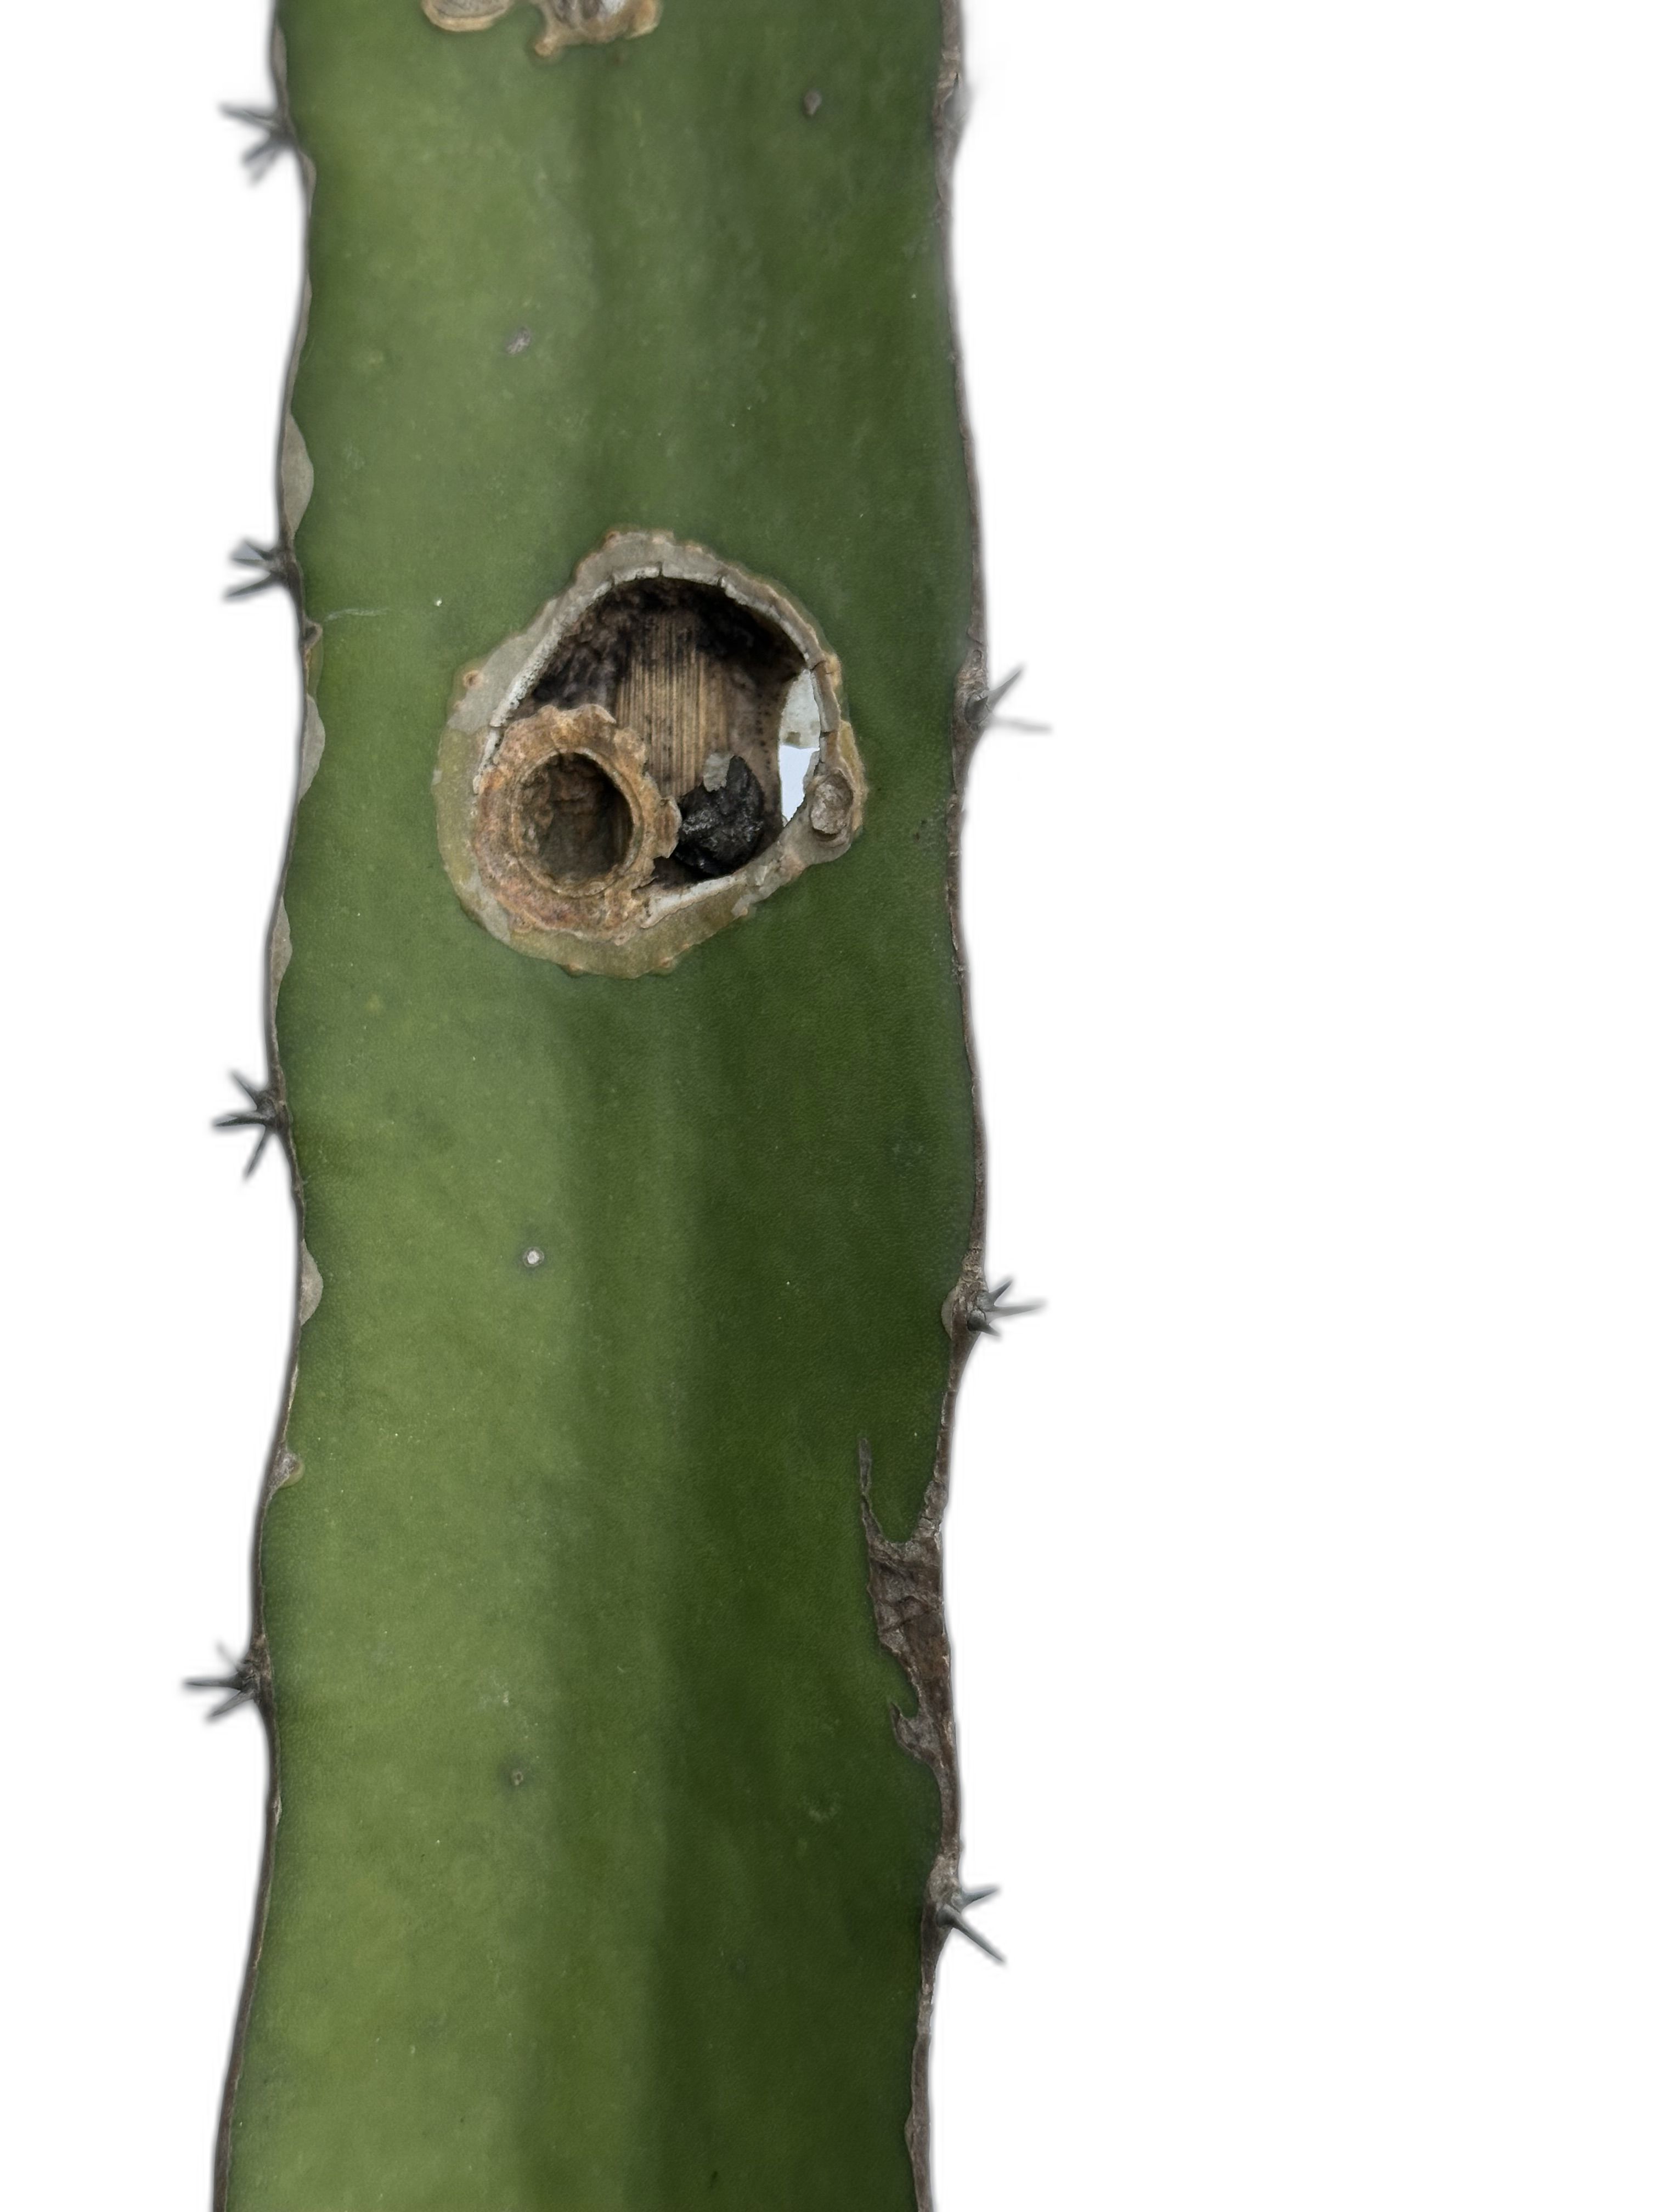
Label: Bad leaf